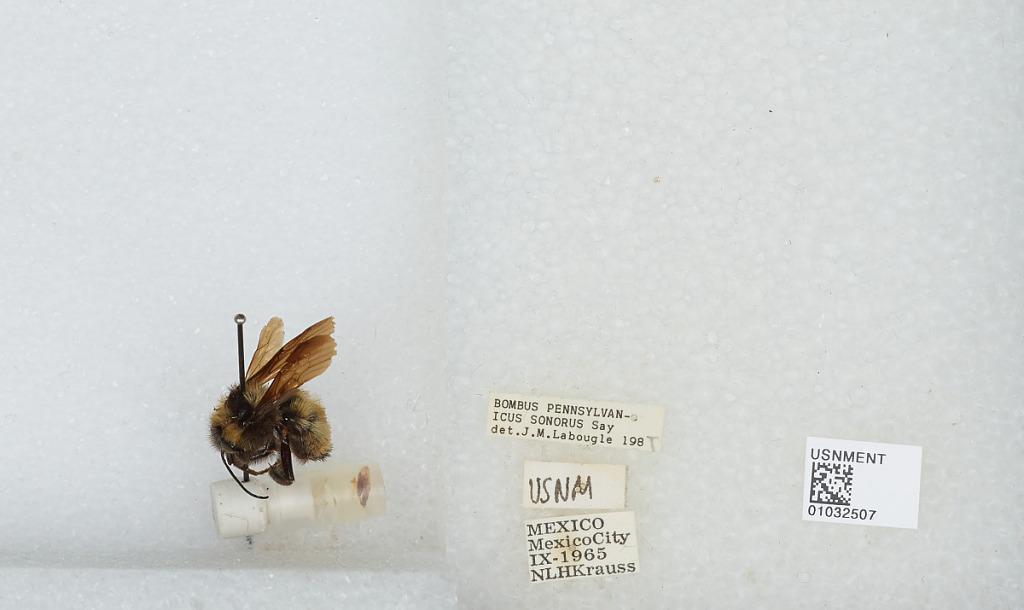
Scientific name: Bombus (Fervidobombus) sonorus Say
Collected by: N. Krauss
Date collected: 1965-9-
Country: Mexico
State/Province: Federal District
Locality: Mexico City
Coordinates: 19.4223, -99.1327
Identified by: Labougle, J. M.